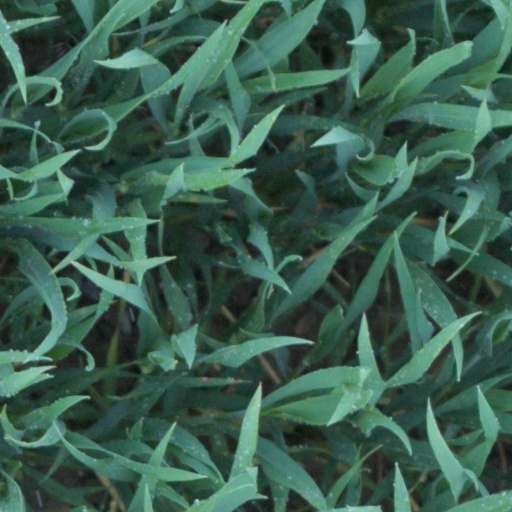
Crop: wheat